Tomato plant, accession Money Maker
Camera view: horizontal (90 deg, fisheye); turntable rotation: 300 degrees
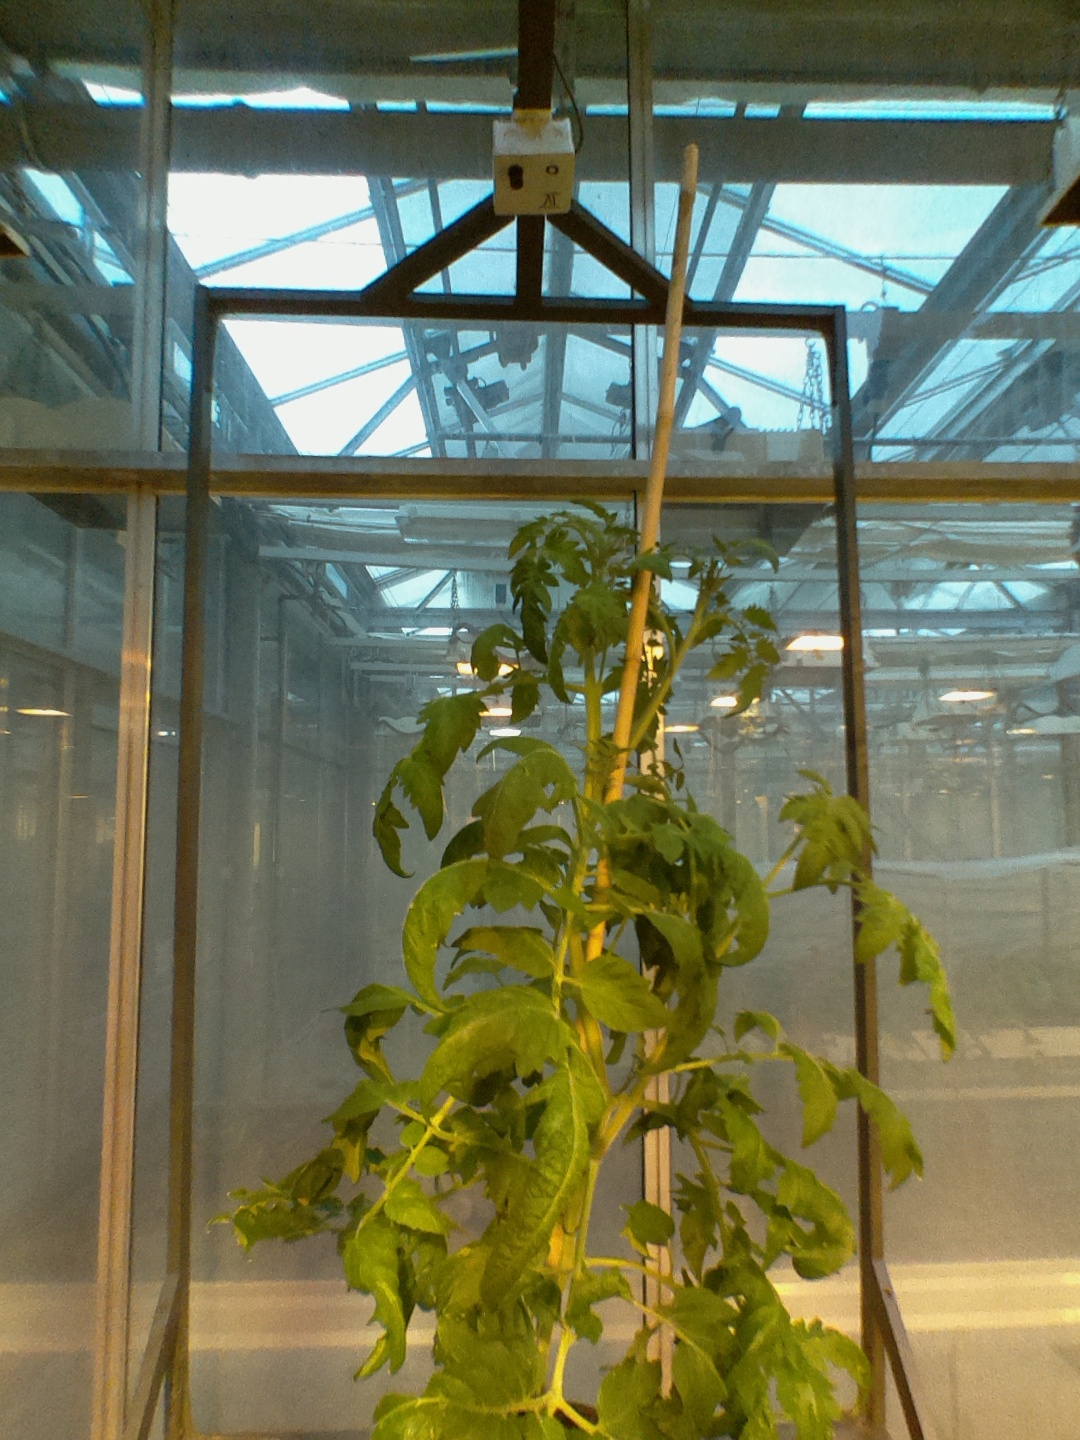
BBCH growth stage 70: Fruits at the main stem or branches visibles